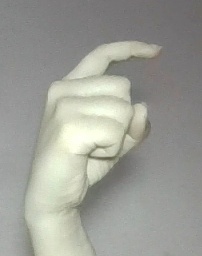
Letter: ra